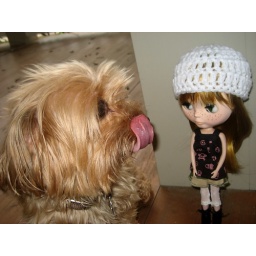
hat by youllbeehooked, shirt by me (littleanchors) and skirt &amp;amp; leggings by sugarmag